Arab Agricultural Revolution

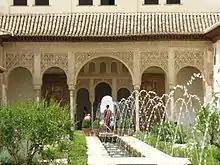
Islamic Golden Age innovation: the Moors brought a new architecture, including gardens with water engineering, as in the Alhambra's Generalife Palace, to Al-Andalus.

In 1876, the historian Antonia Garcia Maceira argued that where the Romans and then the Goths who farmed in Spain made little effort to improve their crops or to import species from other regions, under "the Arabs", there was an agricultural "revolution" in al-Andalus caused "by implementing the knowledge that they acquired through observation during their peregrinations, and the result was extensive agricultural settlement."